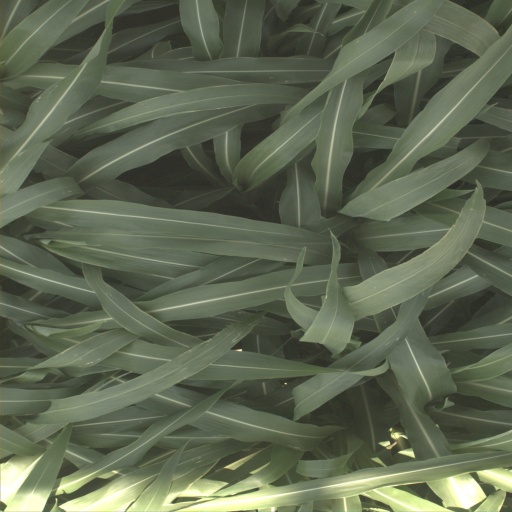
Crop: sorghum